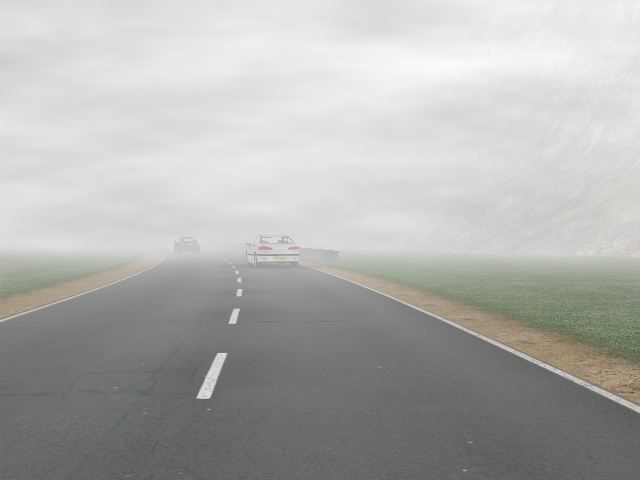
Weather: foggy or hazy